Farnsworth Onshore and Farnsworth Offshore State Marine Conservation Areas

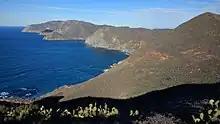
Farnswoth MCAs lie to the south of Little Harbor on the southwest side of Santa Catalina Island, California.

Farnsworth Onshore and Farnsworth Offshore State Marine Conservation Areas (SMCAs) are two contiguous marine protected areas that include offshore, island marine habitat off California's south coast. The SMCAs covers and respectively. The SMCAs protect marine life by limiting the removal of marine wildlife from within their borders.